Hijrat (film)

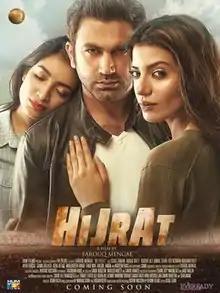
Teaser poster

Hijrat is a 2016 Pakistani romantic film written and directed by Farouq Mengal and produced by FM Productions, and starring Asad Zaman Khan and Rabia Butt. The plot revolves around people affected by the Afghan War.